Bubble tea

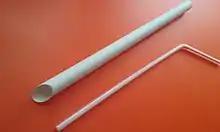
A paper straw for bubble tea compared with a more typical plastic straw

Bubble teas fall under two categories: teas without milk and milk teas. Both varieties come with a choice of black, green, or oolong tea as the base. Milk teas usually include powdered or fresh milk, but may also use condensed milk, almond milk, soy milk, or coconut milk.